Saint-Martin-de-Ré

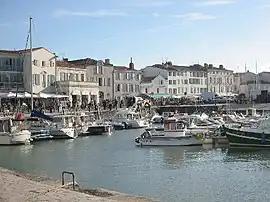
The quays

Saint-Martin-de-Ré ("St Martin of Ré"; Saintongeais: "Sént-Martin-de-Ré", before 1962: "Saint-Martin") is a commune in the western French department of Charente-Maritime.